Turner Ashby

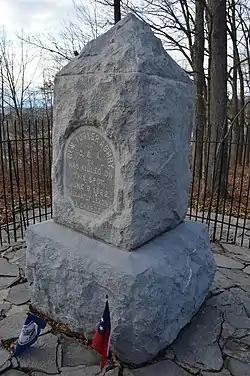
Turner Ashby Monument at the site of his death

Stonewall Jackson's report of the engagement sums up the man (although considering Jackson's resistance to Ashby's promotion, the eulogy might be an exaggeration in favor of the young man):